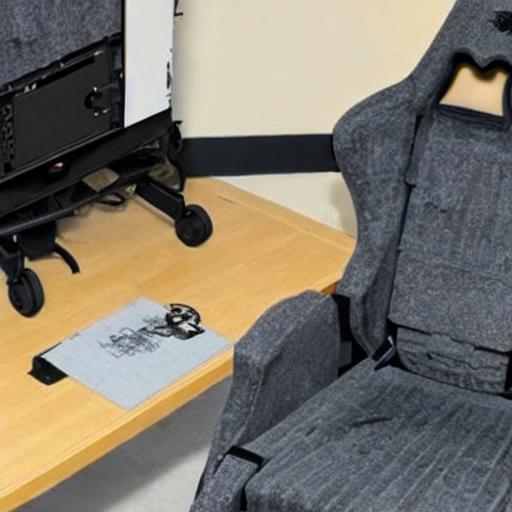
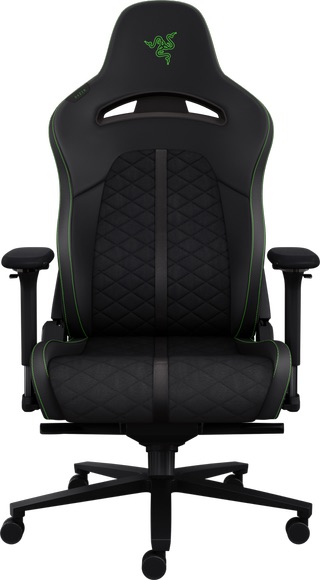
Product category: items_chair
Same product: no